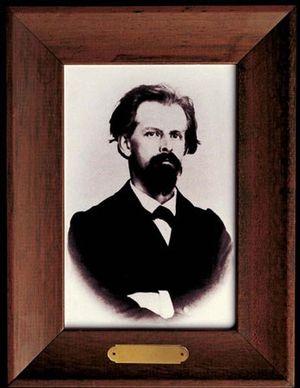
Constant Girard, né à La Chaux-de-Fonds en 1825 et mort dans la même ville en 1903, est un horloger suisse qui a marqué son époque par ses développements sur les systèmes d’échappements, et en particulier celui à tourbillon. Sa montre la plus connue, le « Tourbillon sous trois Ponts d’or », est toujours fabriquée de nos jours dans des versions modernes par l’héritière de son activité, la Manufacture horlogère suisse Girard-Perregaux.